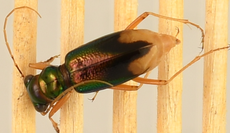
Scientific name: Tetracha carolina
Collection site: Talladega National Forest NEON (TALL), plot TALL_003